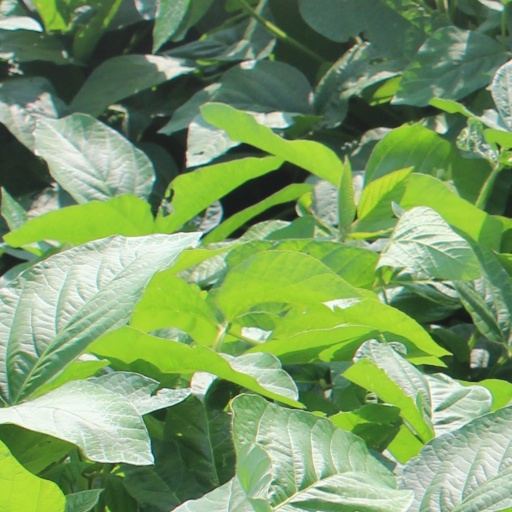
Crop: soybean